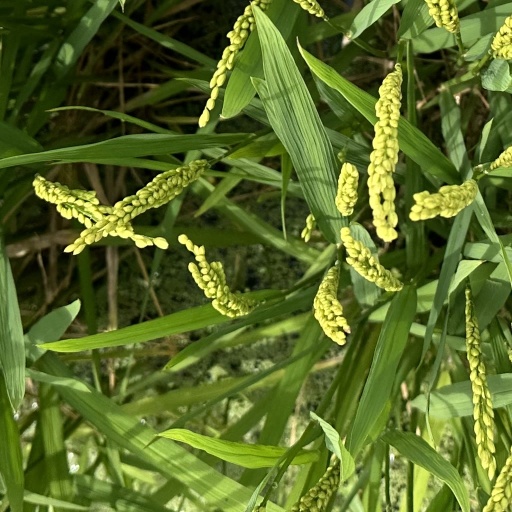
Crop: rice